MacGregor, Queensland

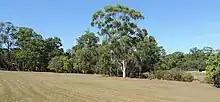
D. M. Henderson Park

Additional to the schools, there is a Robertson Scout Group, a large recreational area of the D. M. Henderson Park, and the MacGregor Netball Association playing fields. The park was named after local resident Daniel Murray Henderson (c. 1871 – 3 July 1954), who was a strawberry and small crops farmer. Henderson lived on Mains Road, near the intersection with Fleetwood Street, MacGregor.